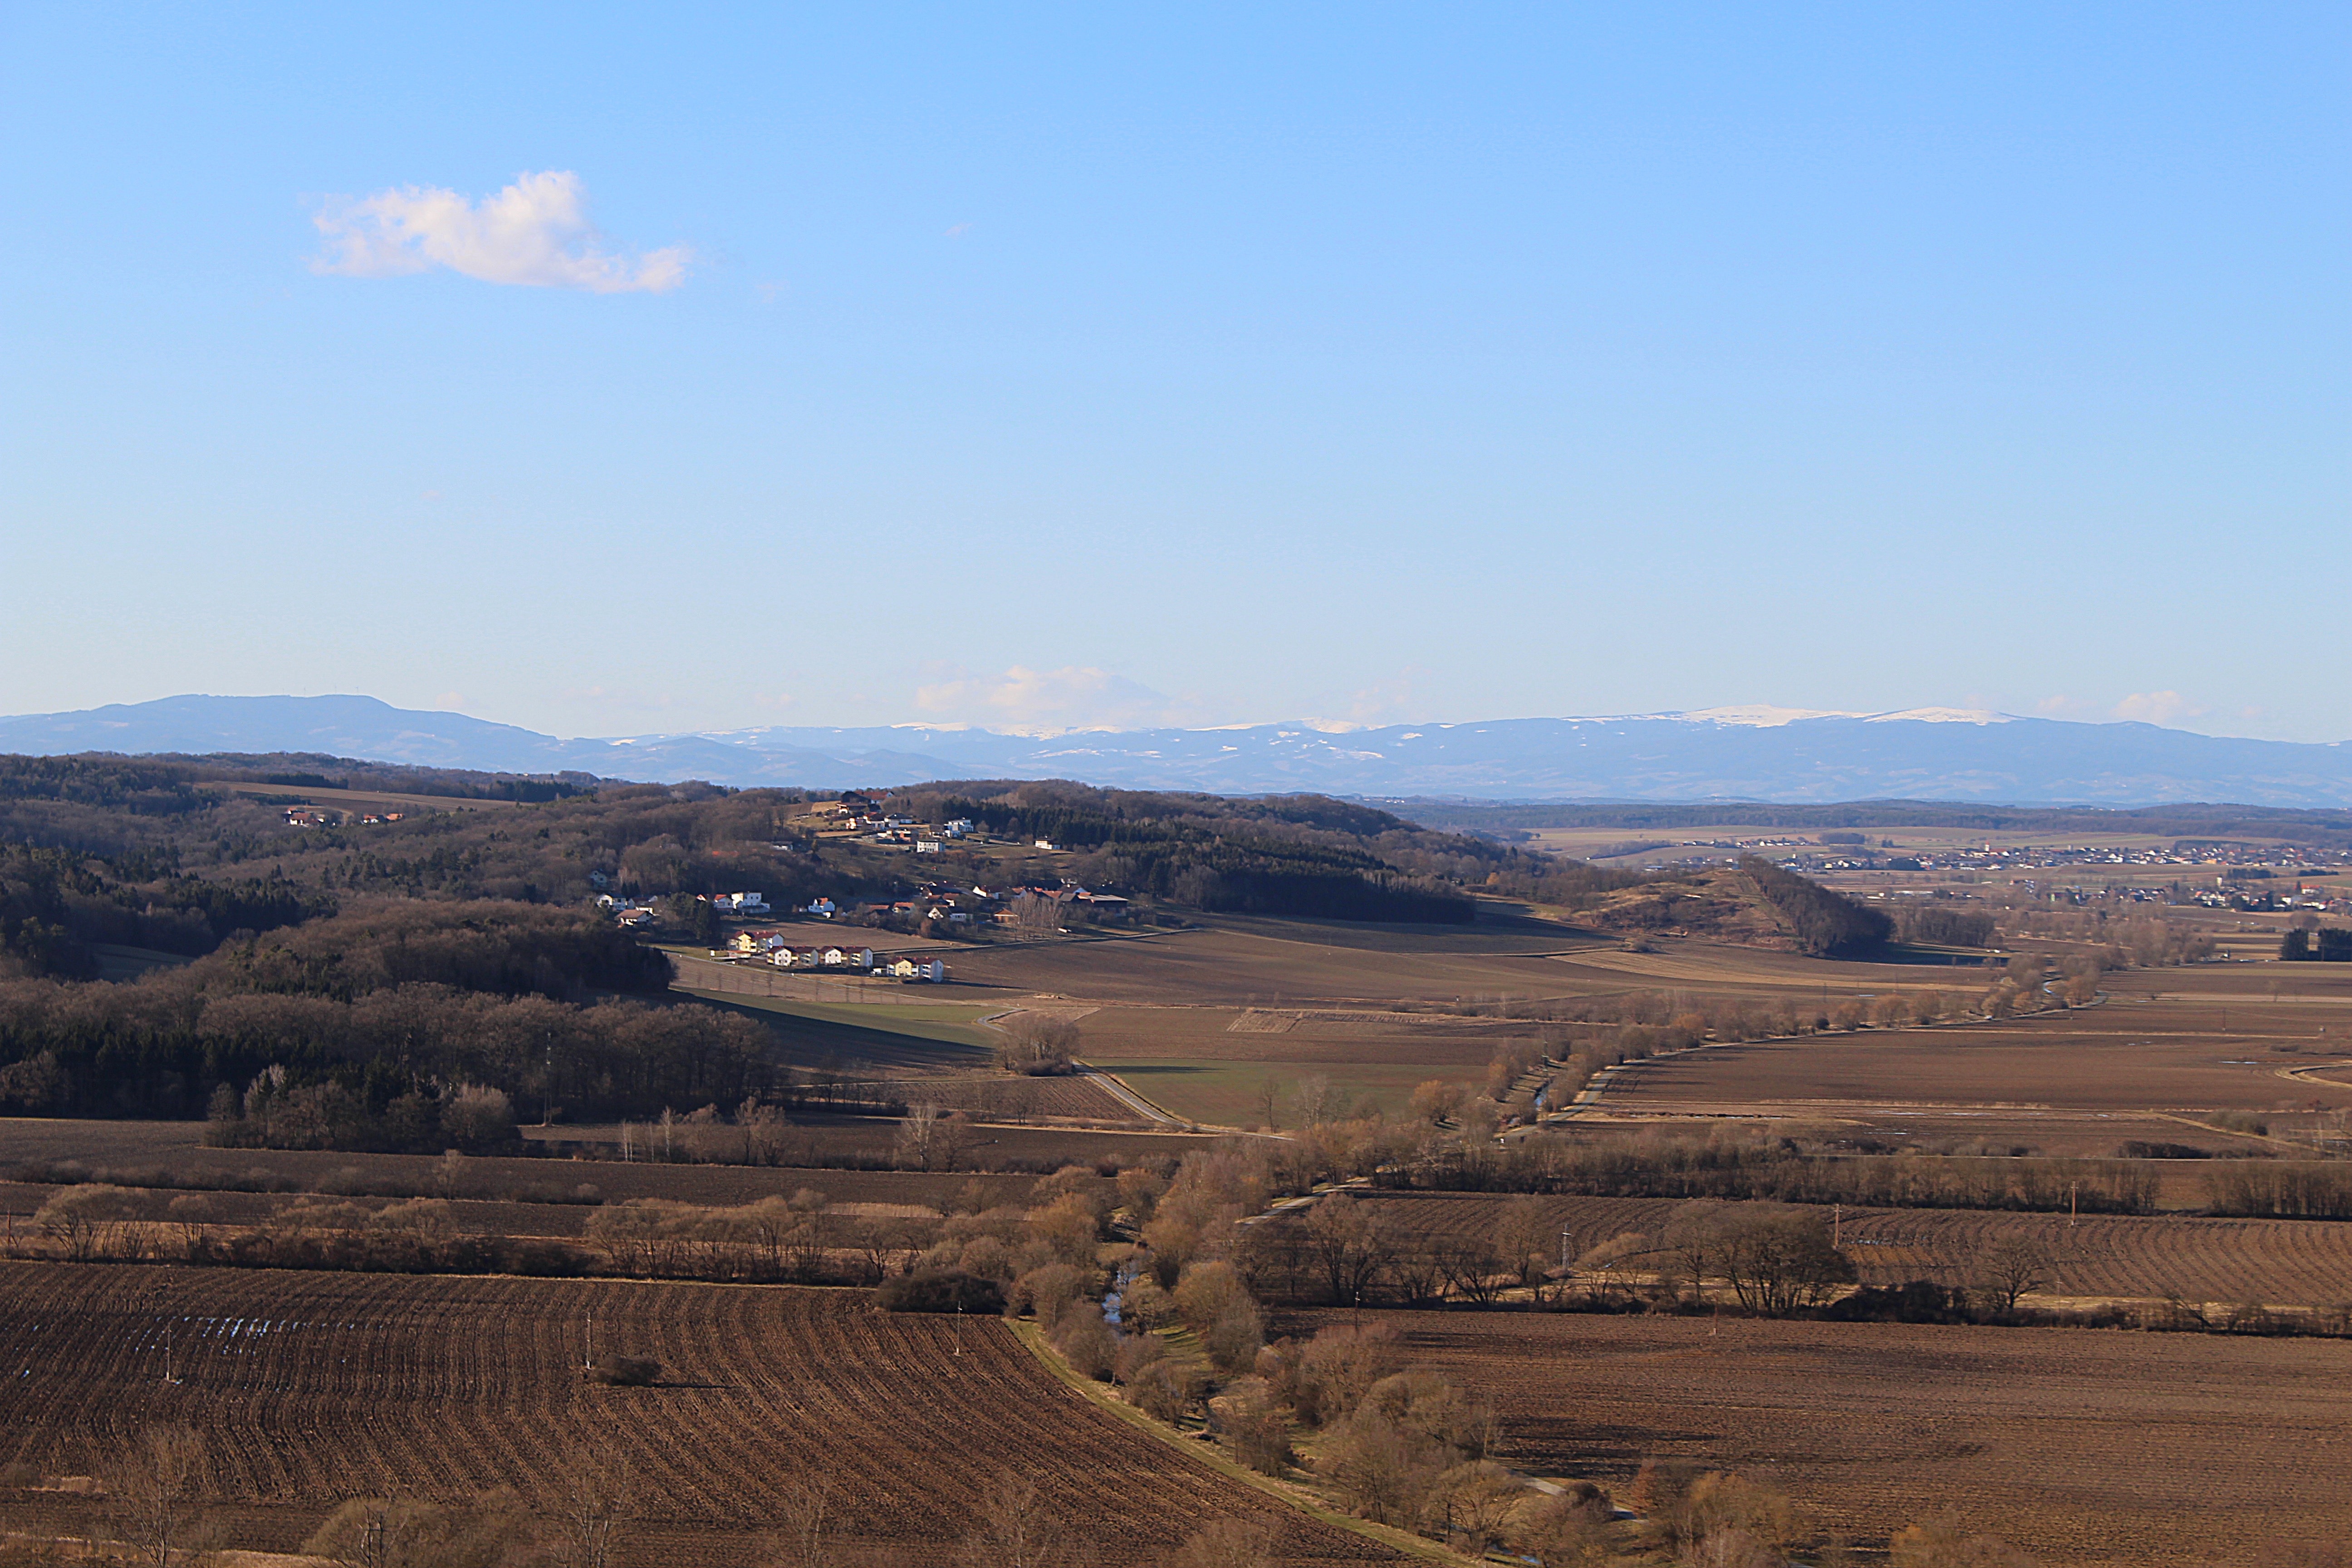
landscape, horizon, mountain, field, hill, desert, view, valley, plain, geology, badlands, plateau, wide, ecosystem, wadi, distant, steppe, landform, aerial photography, natural environment, geographical feature